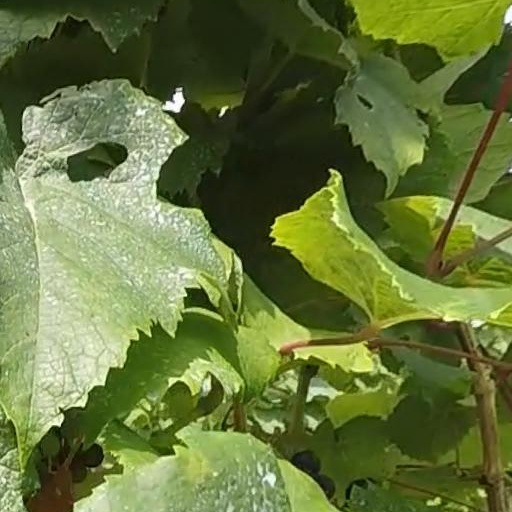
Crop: grape